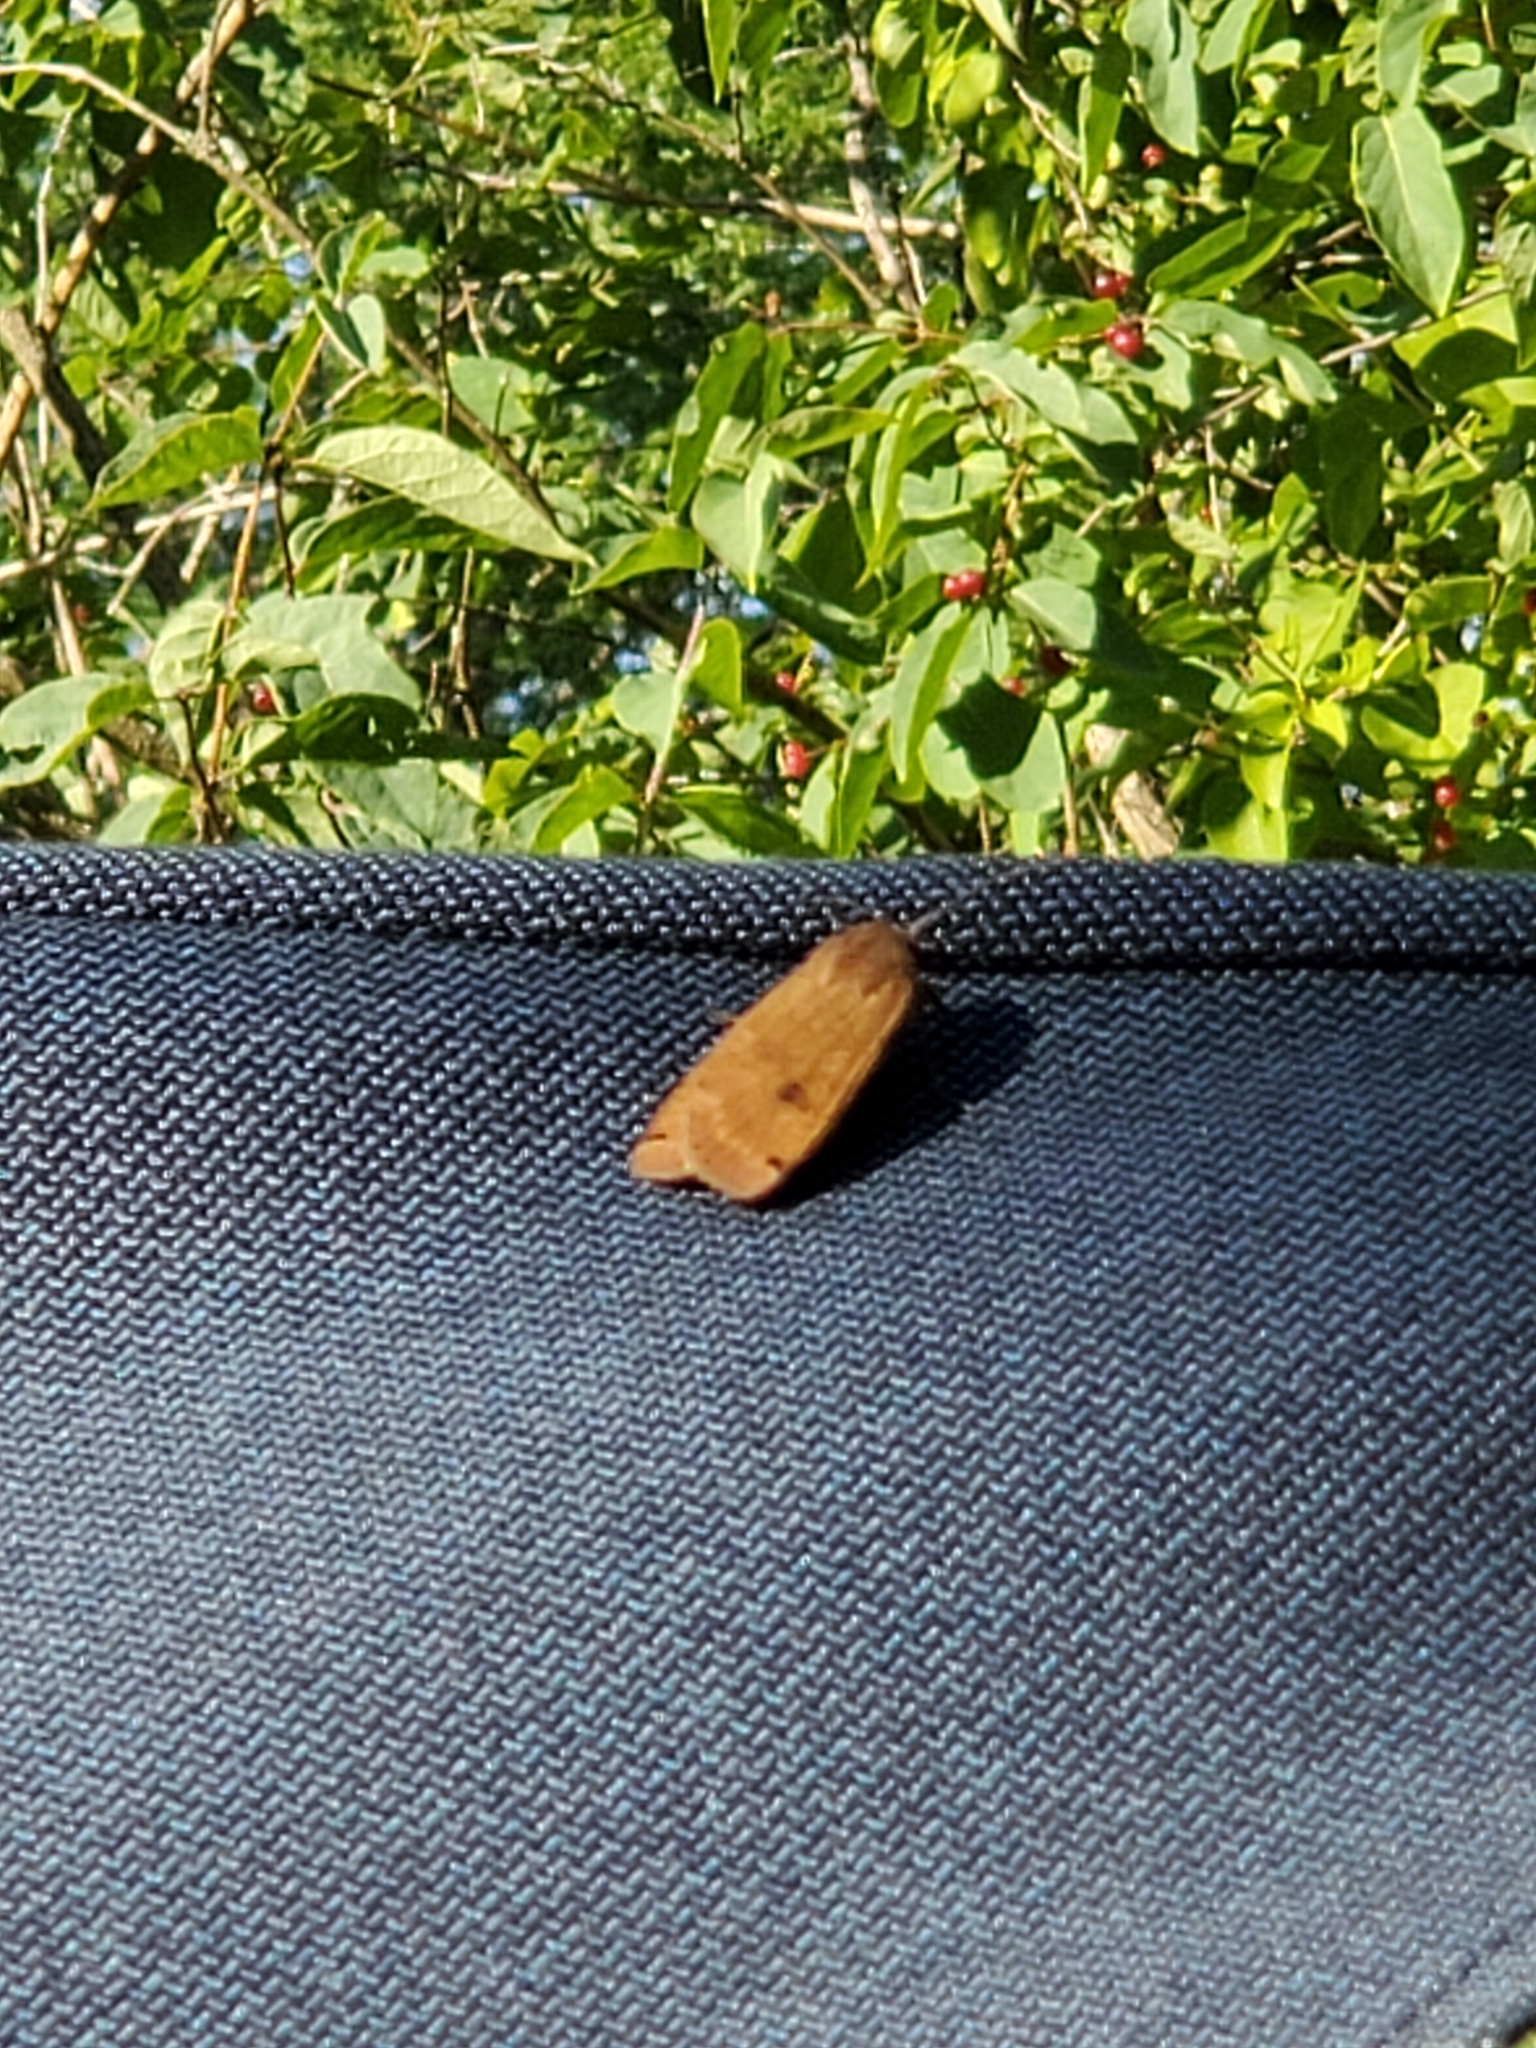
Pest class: cutworms